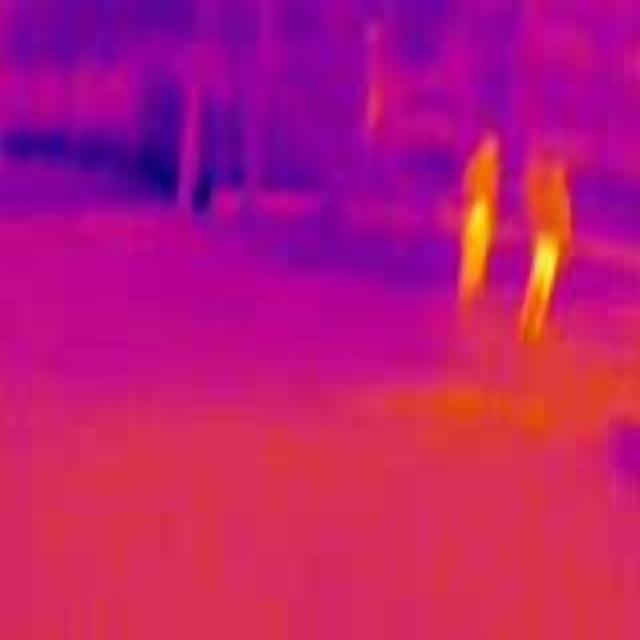
Detected objects:
label: person
label: person